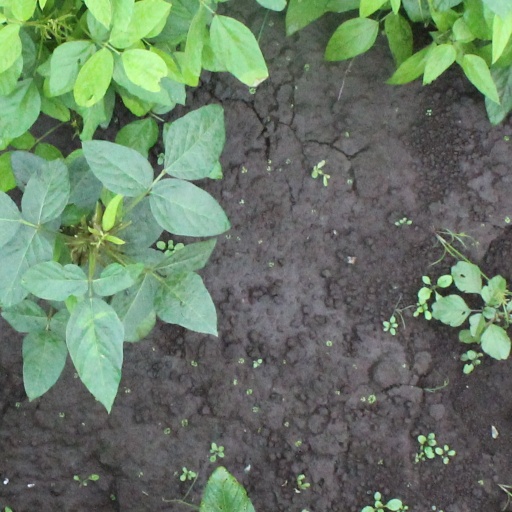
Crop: soybean